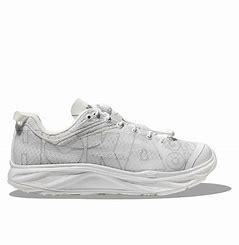
Brand: Hoka
Model: 100